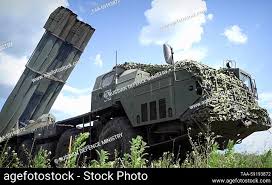
Label: Self Propelled Artillery